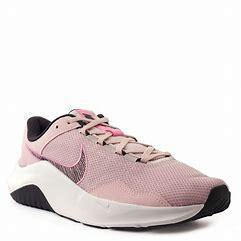
Brand: Nike
Model: Legend Essential 3 Next Nature